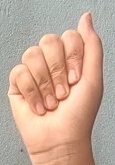
ASL sign: A